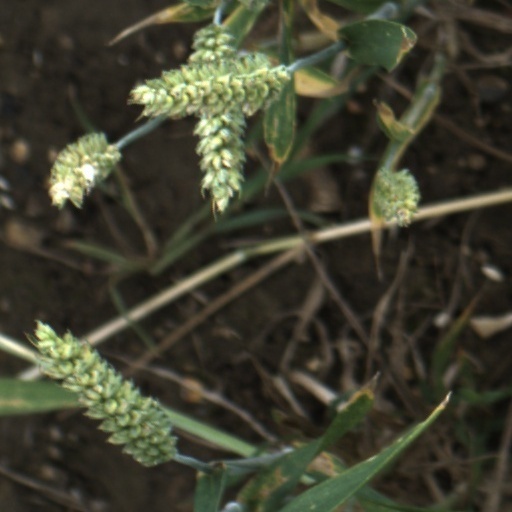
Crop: wheat